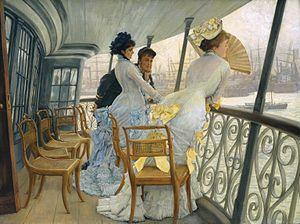
Rudyard Kipling, né à Bombay, en Inde britannique, le 30 décembre 1865 et mort à Londres, le 18 janvier 1936, est un écrivain britannique.